Richard Cadbury

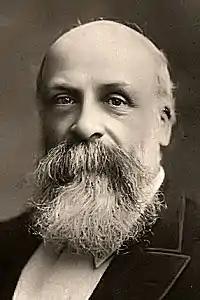
Richard Barrow Cadbury

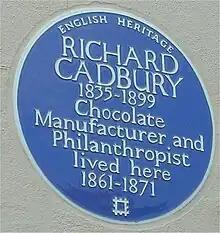
English Heritage blue plaque at Wheeley's Road, Edgbaston

Richard Barrow Cadbury (29 August 1835 – 22 March 1899) was an English entrepreneur, chocolate-maker and philanthropist. He was the second son of the Quaker John Cadbury, founder of Cadbury's cocoa and chocolate company.